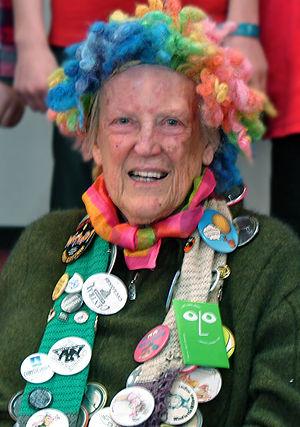
Margaret Mahy est une femme de lettres néo-zélandaise, auteure de littérature d'enfance et de jeunesse. Elle a reçu en 1982 et 1984 la médaille Carnegie, et en 2006 le prix Hans Christian Andersen.